Sexuality in Islam

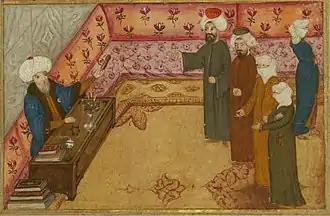
A mufti advises a woman whose son-in-law cannot consummate his marriage (Ottoman illustration, 1721).

Sexuality in Islam, particularly Islamic jurisprudence of sex and Islamic jurisprudence of marriage are the codifications of Islamic scholarly perspectives and rulings on sexuality, which both in turn also contain components of Islamic family jurisprudence, Islamic marital jurisprudence, hygienical, criminal and bioethical jurisprudence, which contains a wide range of views and laws, which are largely predicated on the Quran, and the sayings attributed to Muhammad ("hadith") and the rulings of religious leaders ("fatwa") confining sexual intercourse to relationships between men and women.